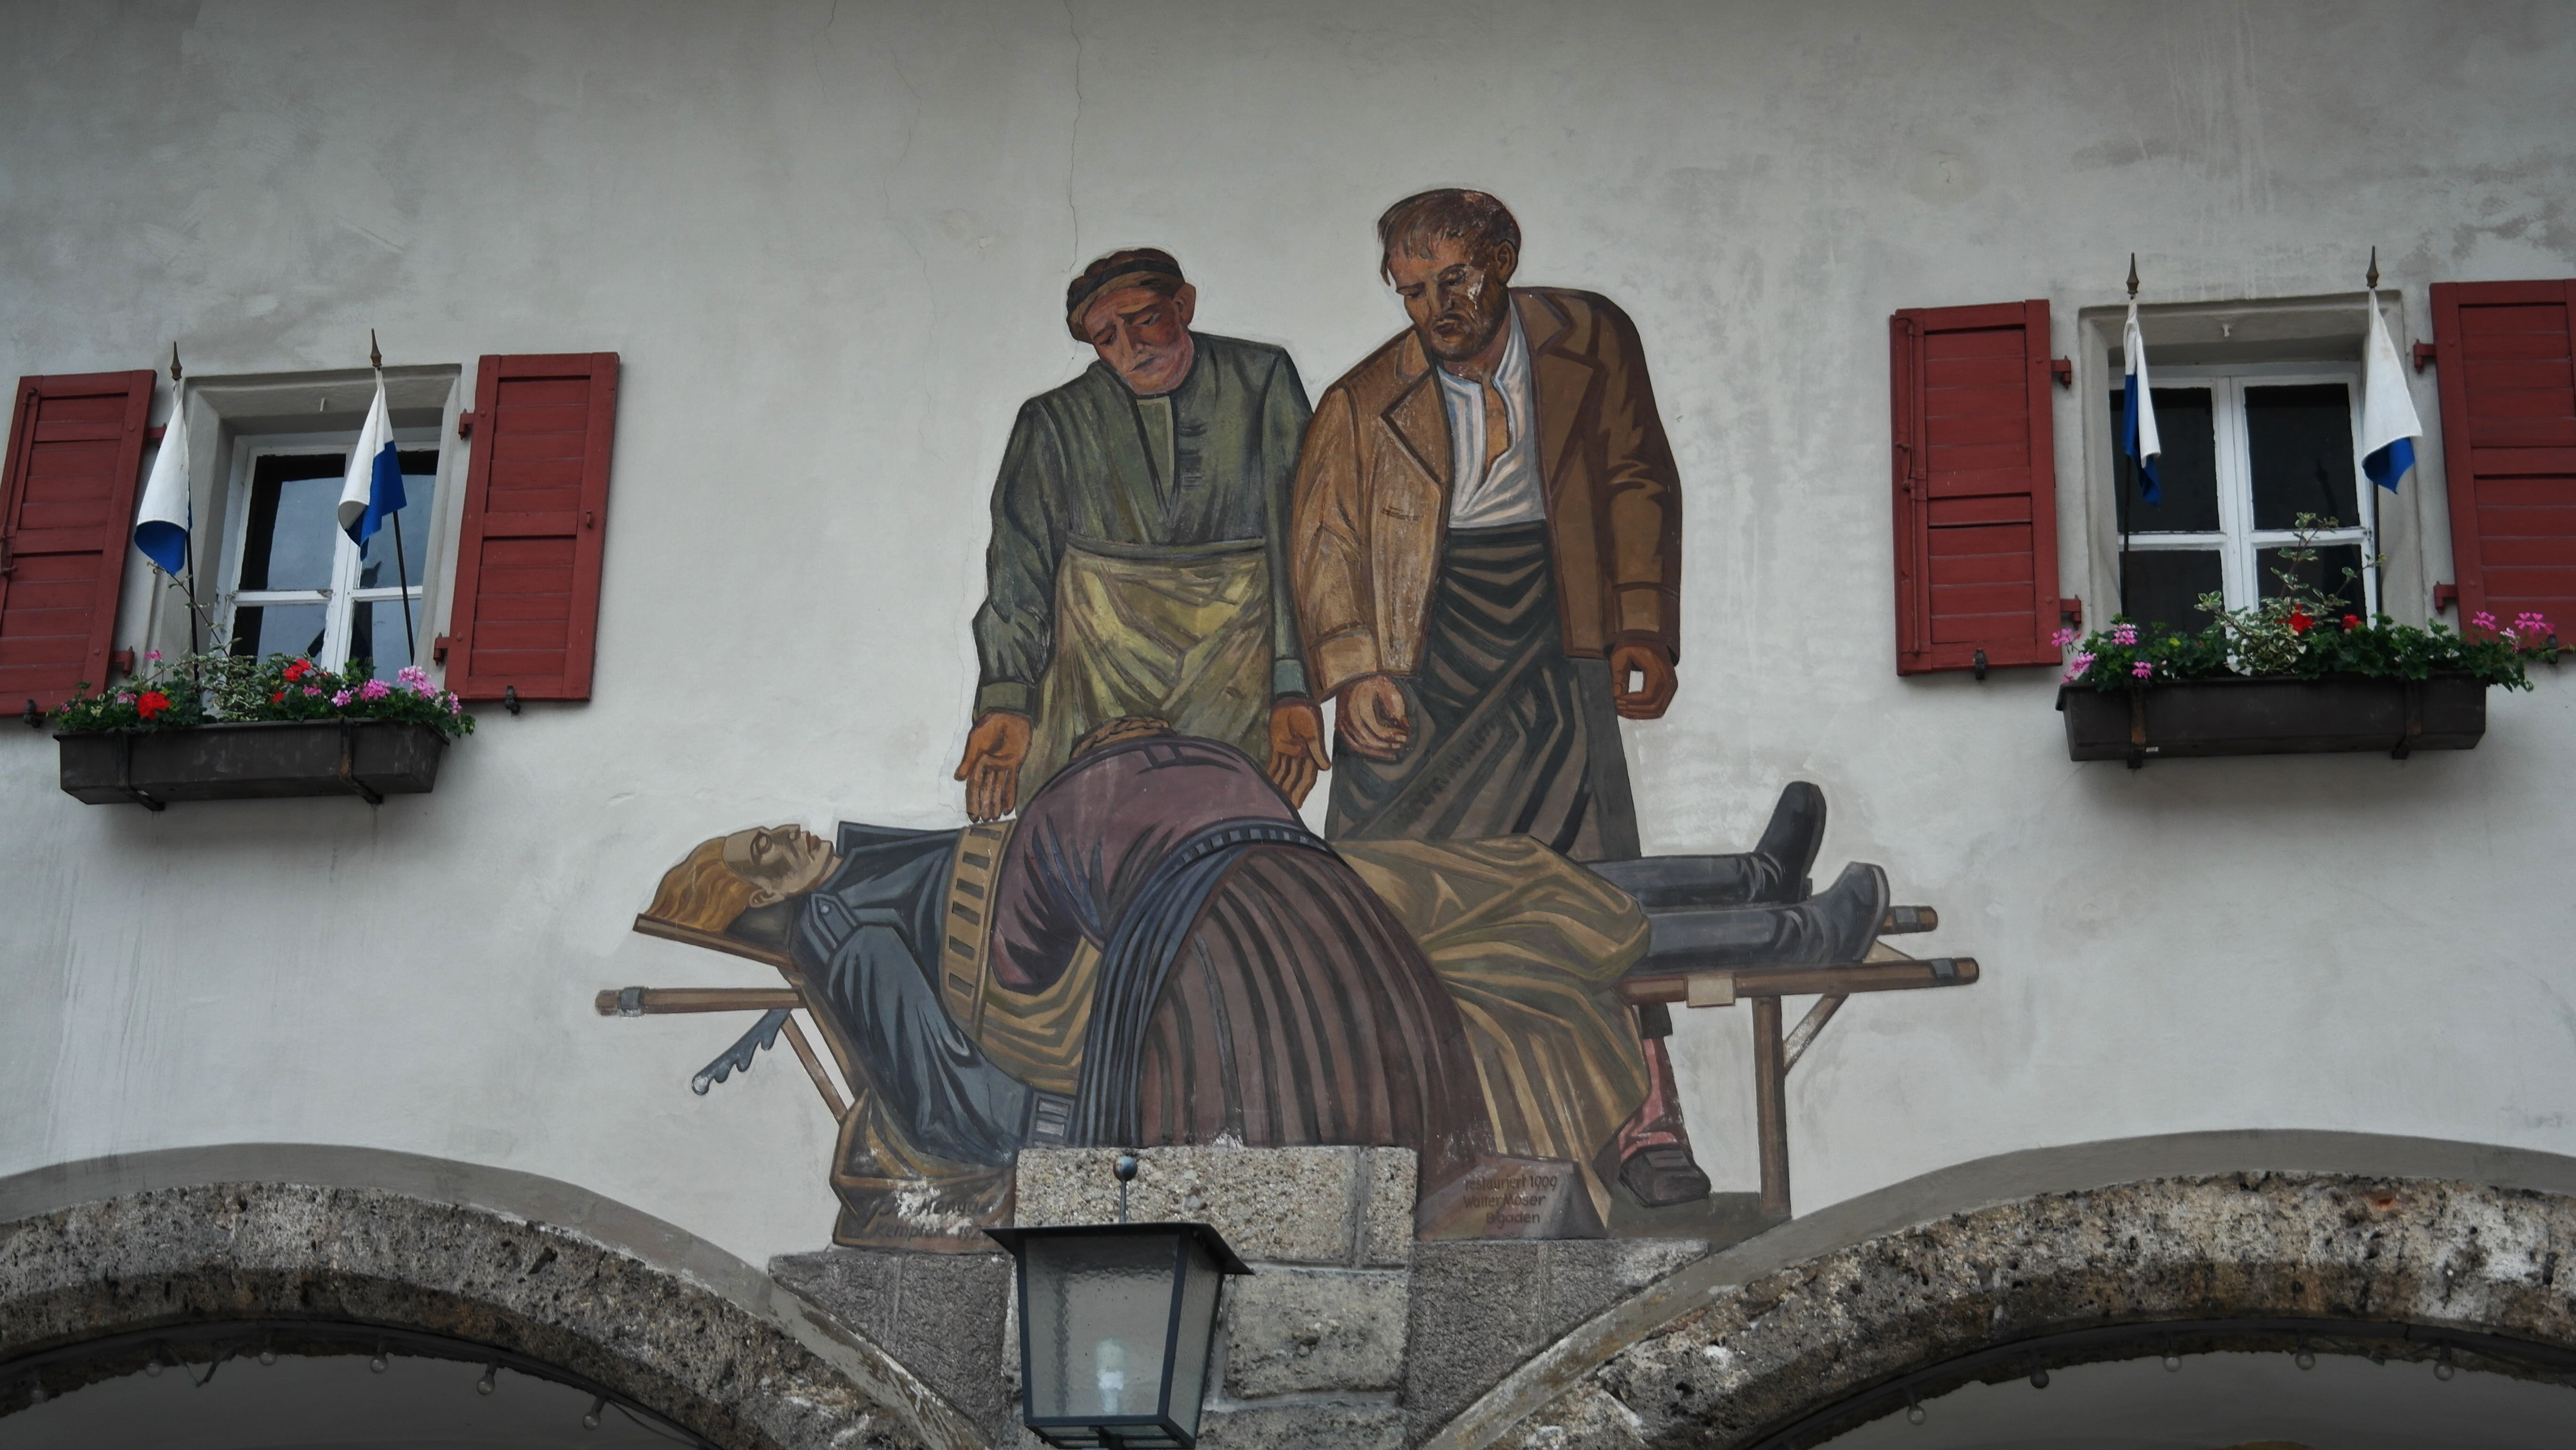
architecture, window, building, home, wall, vehicle, facade, painting, art, bavaria, tourist attraction, screenshot, hauswand, upper bavaria, l ftlmalerei, art form, frescos